Texas Capitol View Corridors

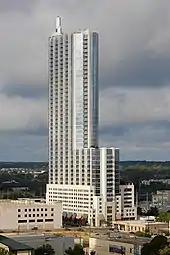
The 360 Condominiums Tower has a setback to avoid obstructing a Capitol View Corridor.

Since their creation, the Capital View Corridors have been a frequent focus of conflict among various groups in Austin and in the Texas government. On one hand, cultural conservation and historical preservation organizations have generally supported the restrictions, arguing that the capitol views form an important part of Austin's cultural heritage and are threatened by the city's growth and land development. On the other hand, both private and public entities looking to build in Austin (especially downtown) have expressed concern about the corridors' impact on investment, on property tax receipts, and on the supply of jobs and housing.